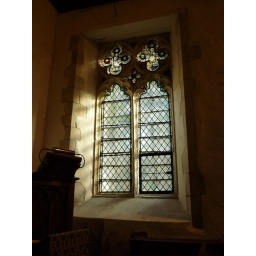
Medieval window and glass in the church of St Mary, Fordwich, Kent